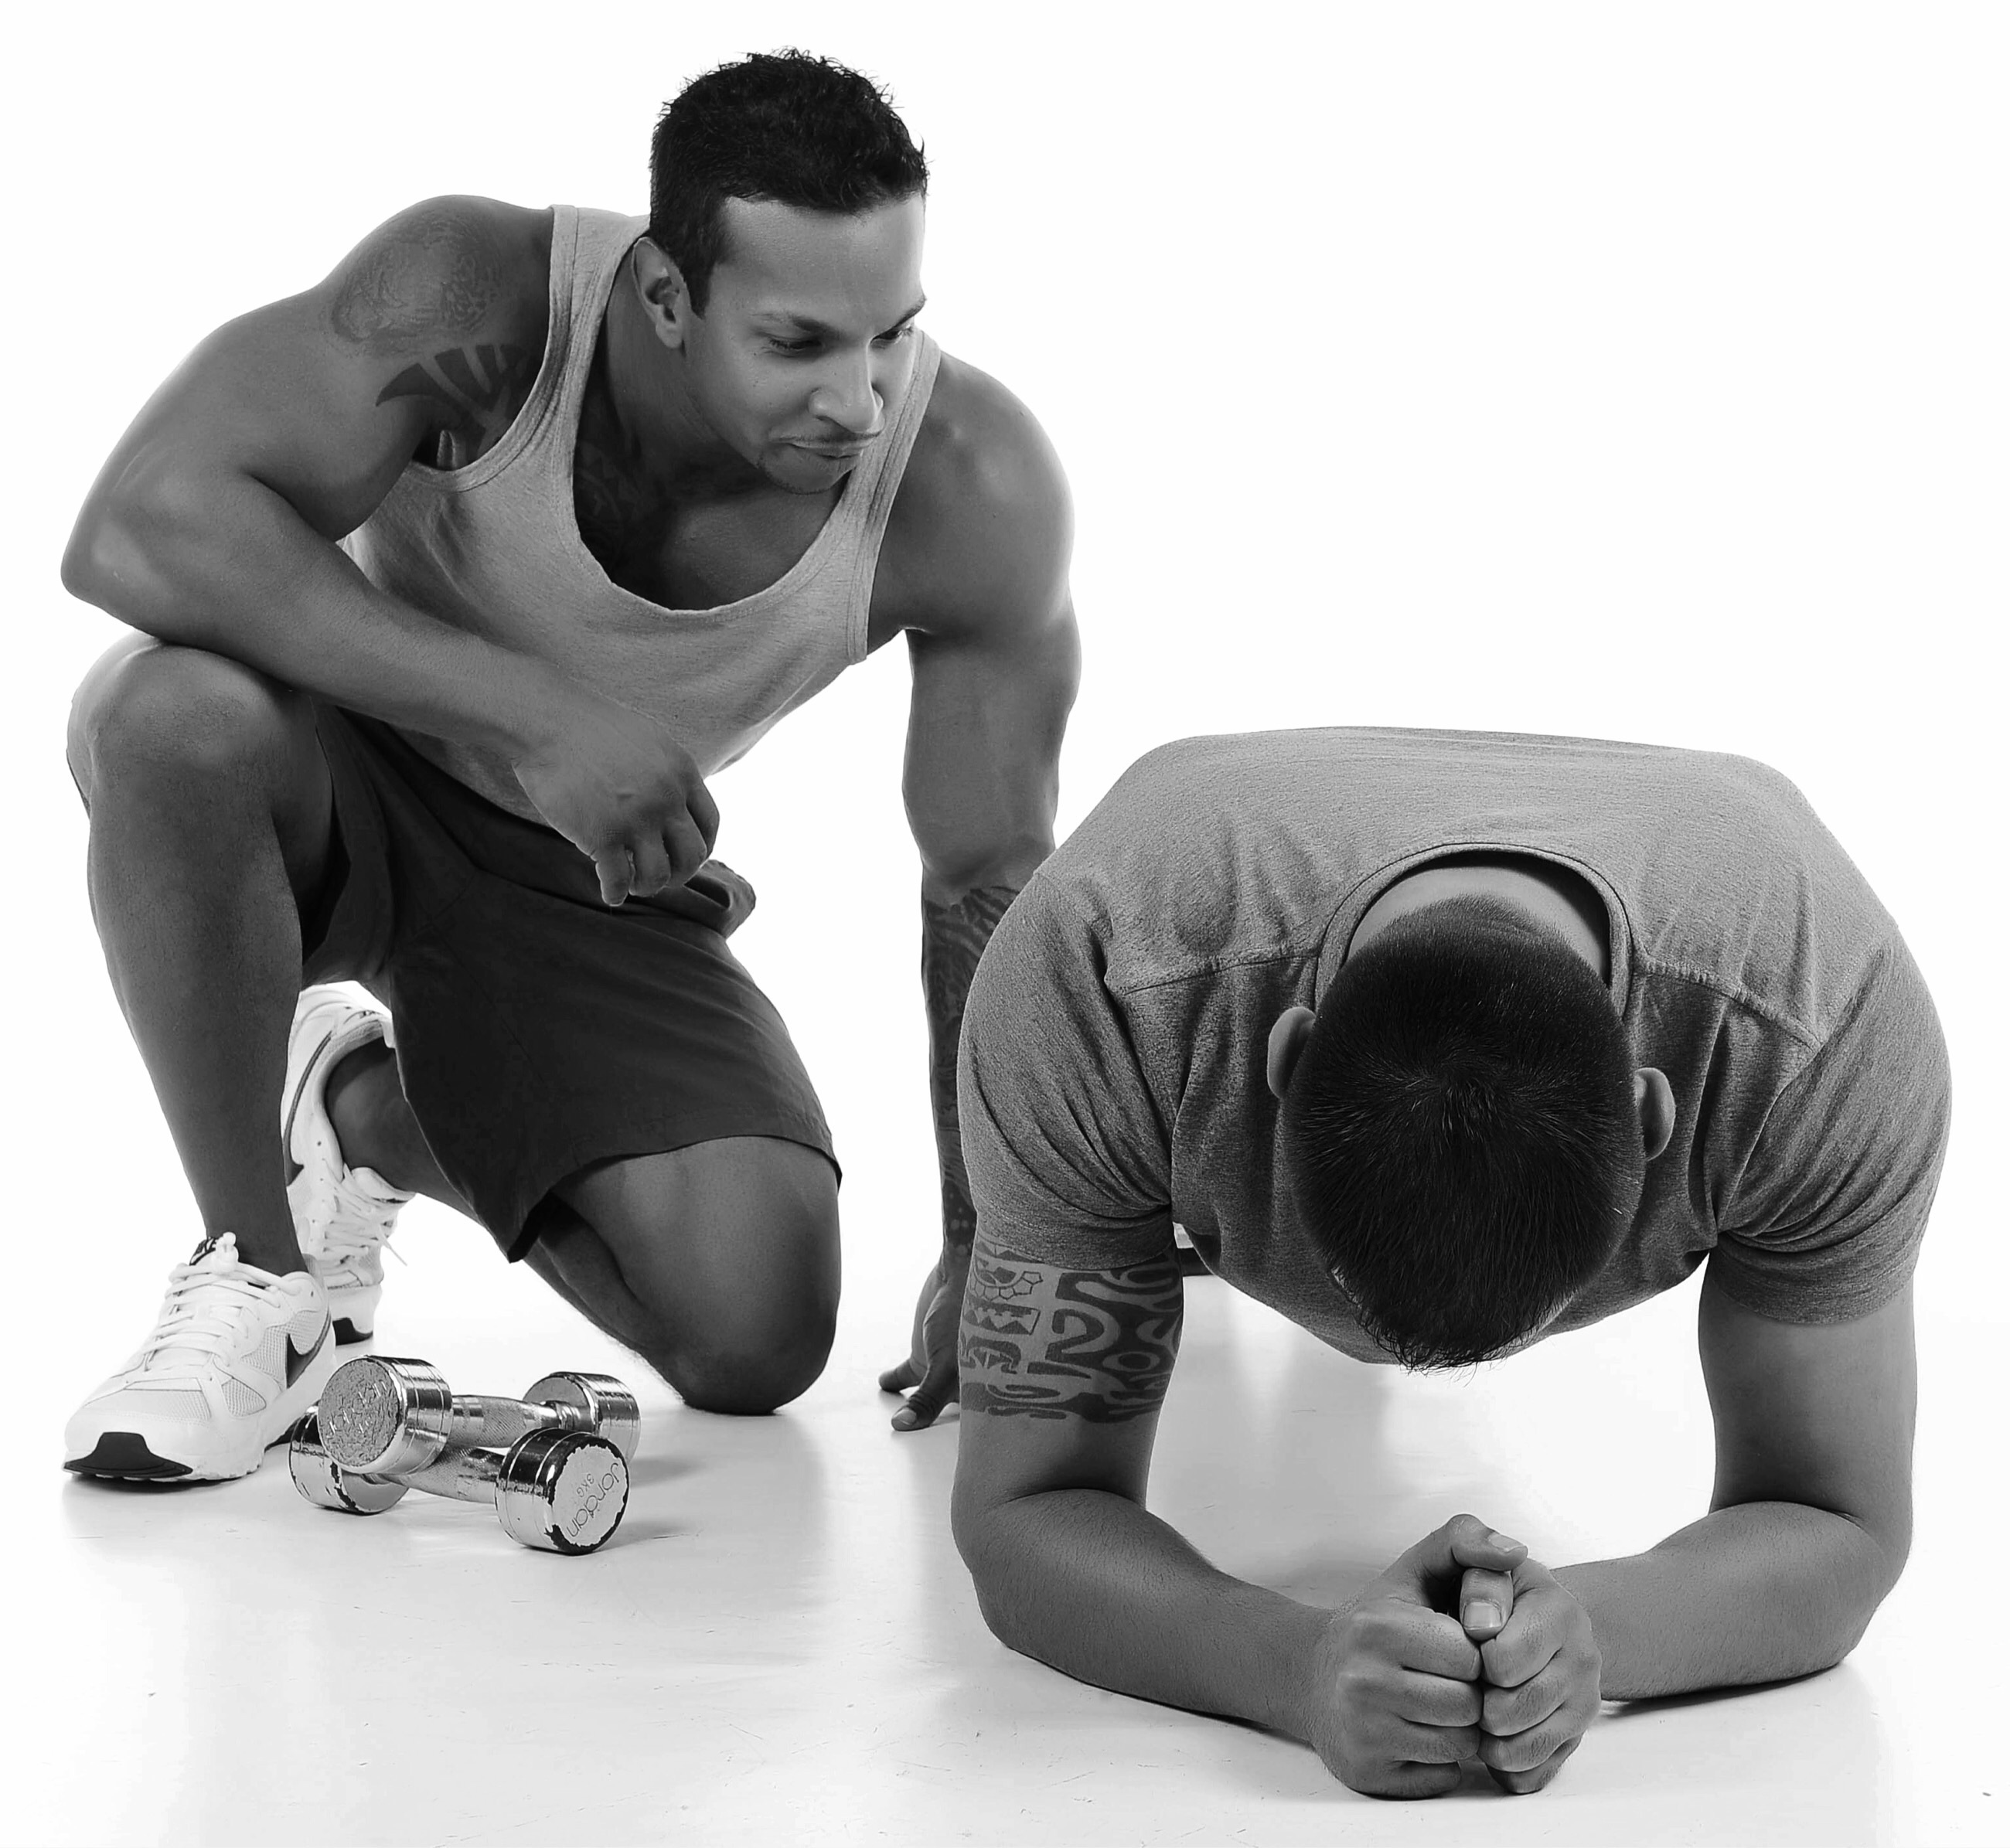
black and white, training, arm, fitness, gym, muscle, chest, sports, monochrome photography, human positions, human action, modern dance, physical fitness, press up